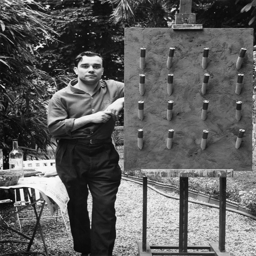
painting artist preparing the exhibition